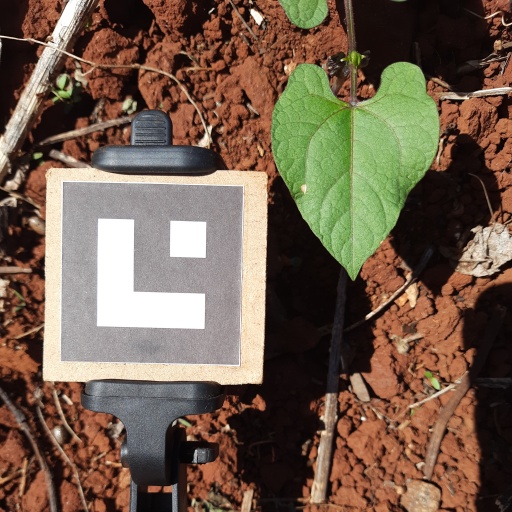
Observations: wavy surface, no eating holes, under sunlight